History of Israel

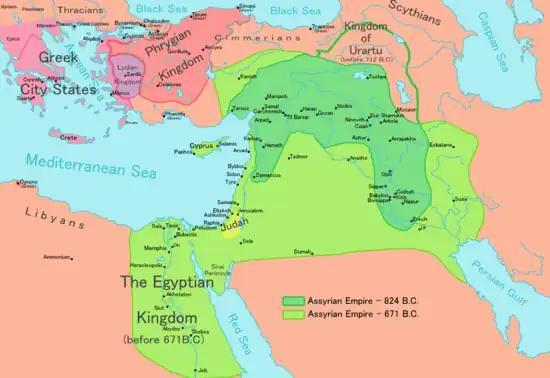
Neo-Assyrian Empire at its greatest territorial extent.

Tiglath-Pileser III of Assyria invaded Israel in around 732 BCE. The Kingdom of Israel fell to the Assyrians following a long siege of the capital Samaria around 720 BCE. The records of Sargon II of Assyria indicate that he captured Samaria and deported 27,290 inhabitants to Mesopotamia. It is likely that Shalmaneser captured the city since both the Babylonian Chronicles and the Hebrew Bible viewed the fall of Israel as the signature event of his reign. The Assyrian deportations became the basis for the Jewish idea of the Ten Lost Tribes. Foreign groups were settled by the Assyrians in the territories of the fallen kingdom. The Samaritans claim to be descended from Israelites of ancient Samaria who were not expelled by the Assyrians.